Legion of Super Heroes (TV series)

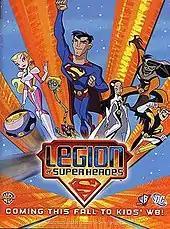
From left to right: Bouncing Boy, Saturn Girl, Brainiac 5, Superman, Phantom Girl, Timber Wolf, and Lightning Lad.

In the first season, the series revolved around a core group of eight Legionnaires but others appeared from time to time in recurring roles, similar in format to the "Justice League Unlimited" animated series.